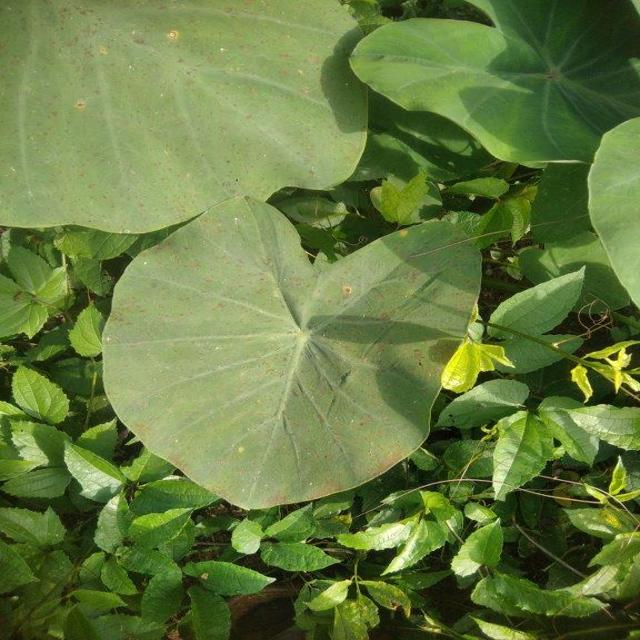
Label: Healthy